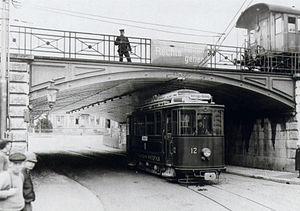
Le Tramway de Winterthur a fonctionné dans la ville de Winterthour dans le canton de Zurich en Suisse entre 1898 et 1951.